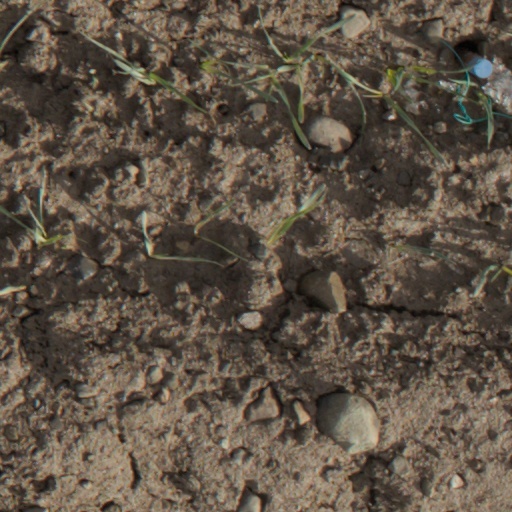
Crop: wheat